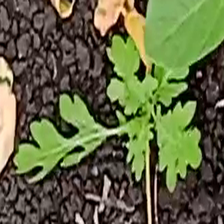
Weed species: Gajar_gavat_(Parthenium hysterophorus)